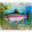
Label: trout